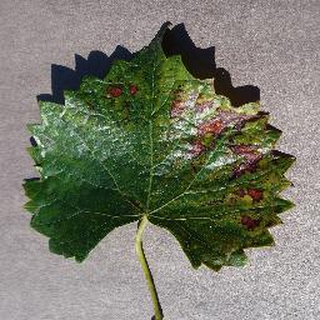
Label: grape_esca_black_measles